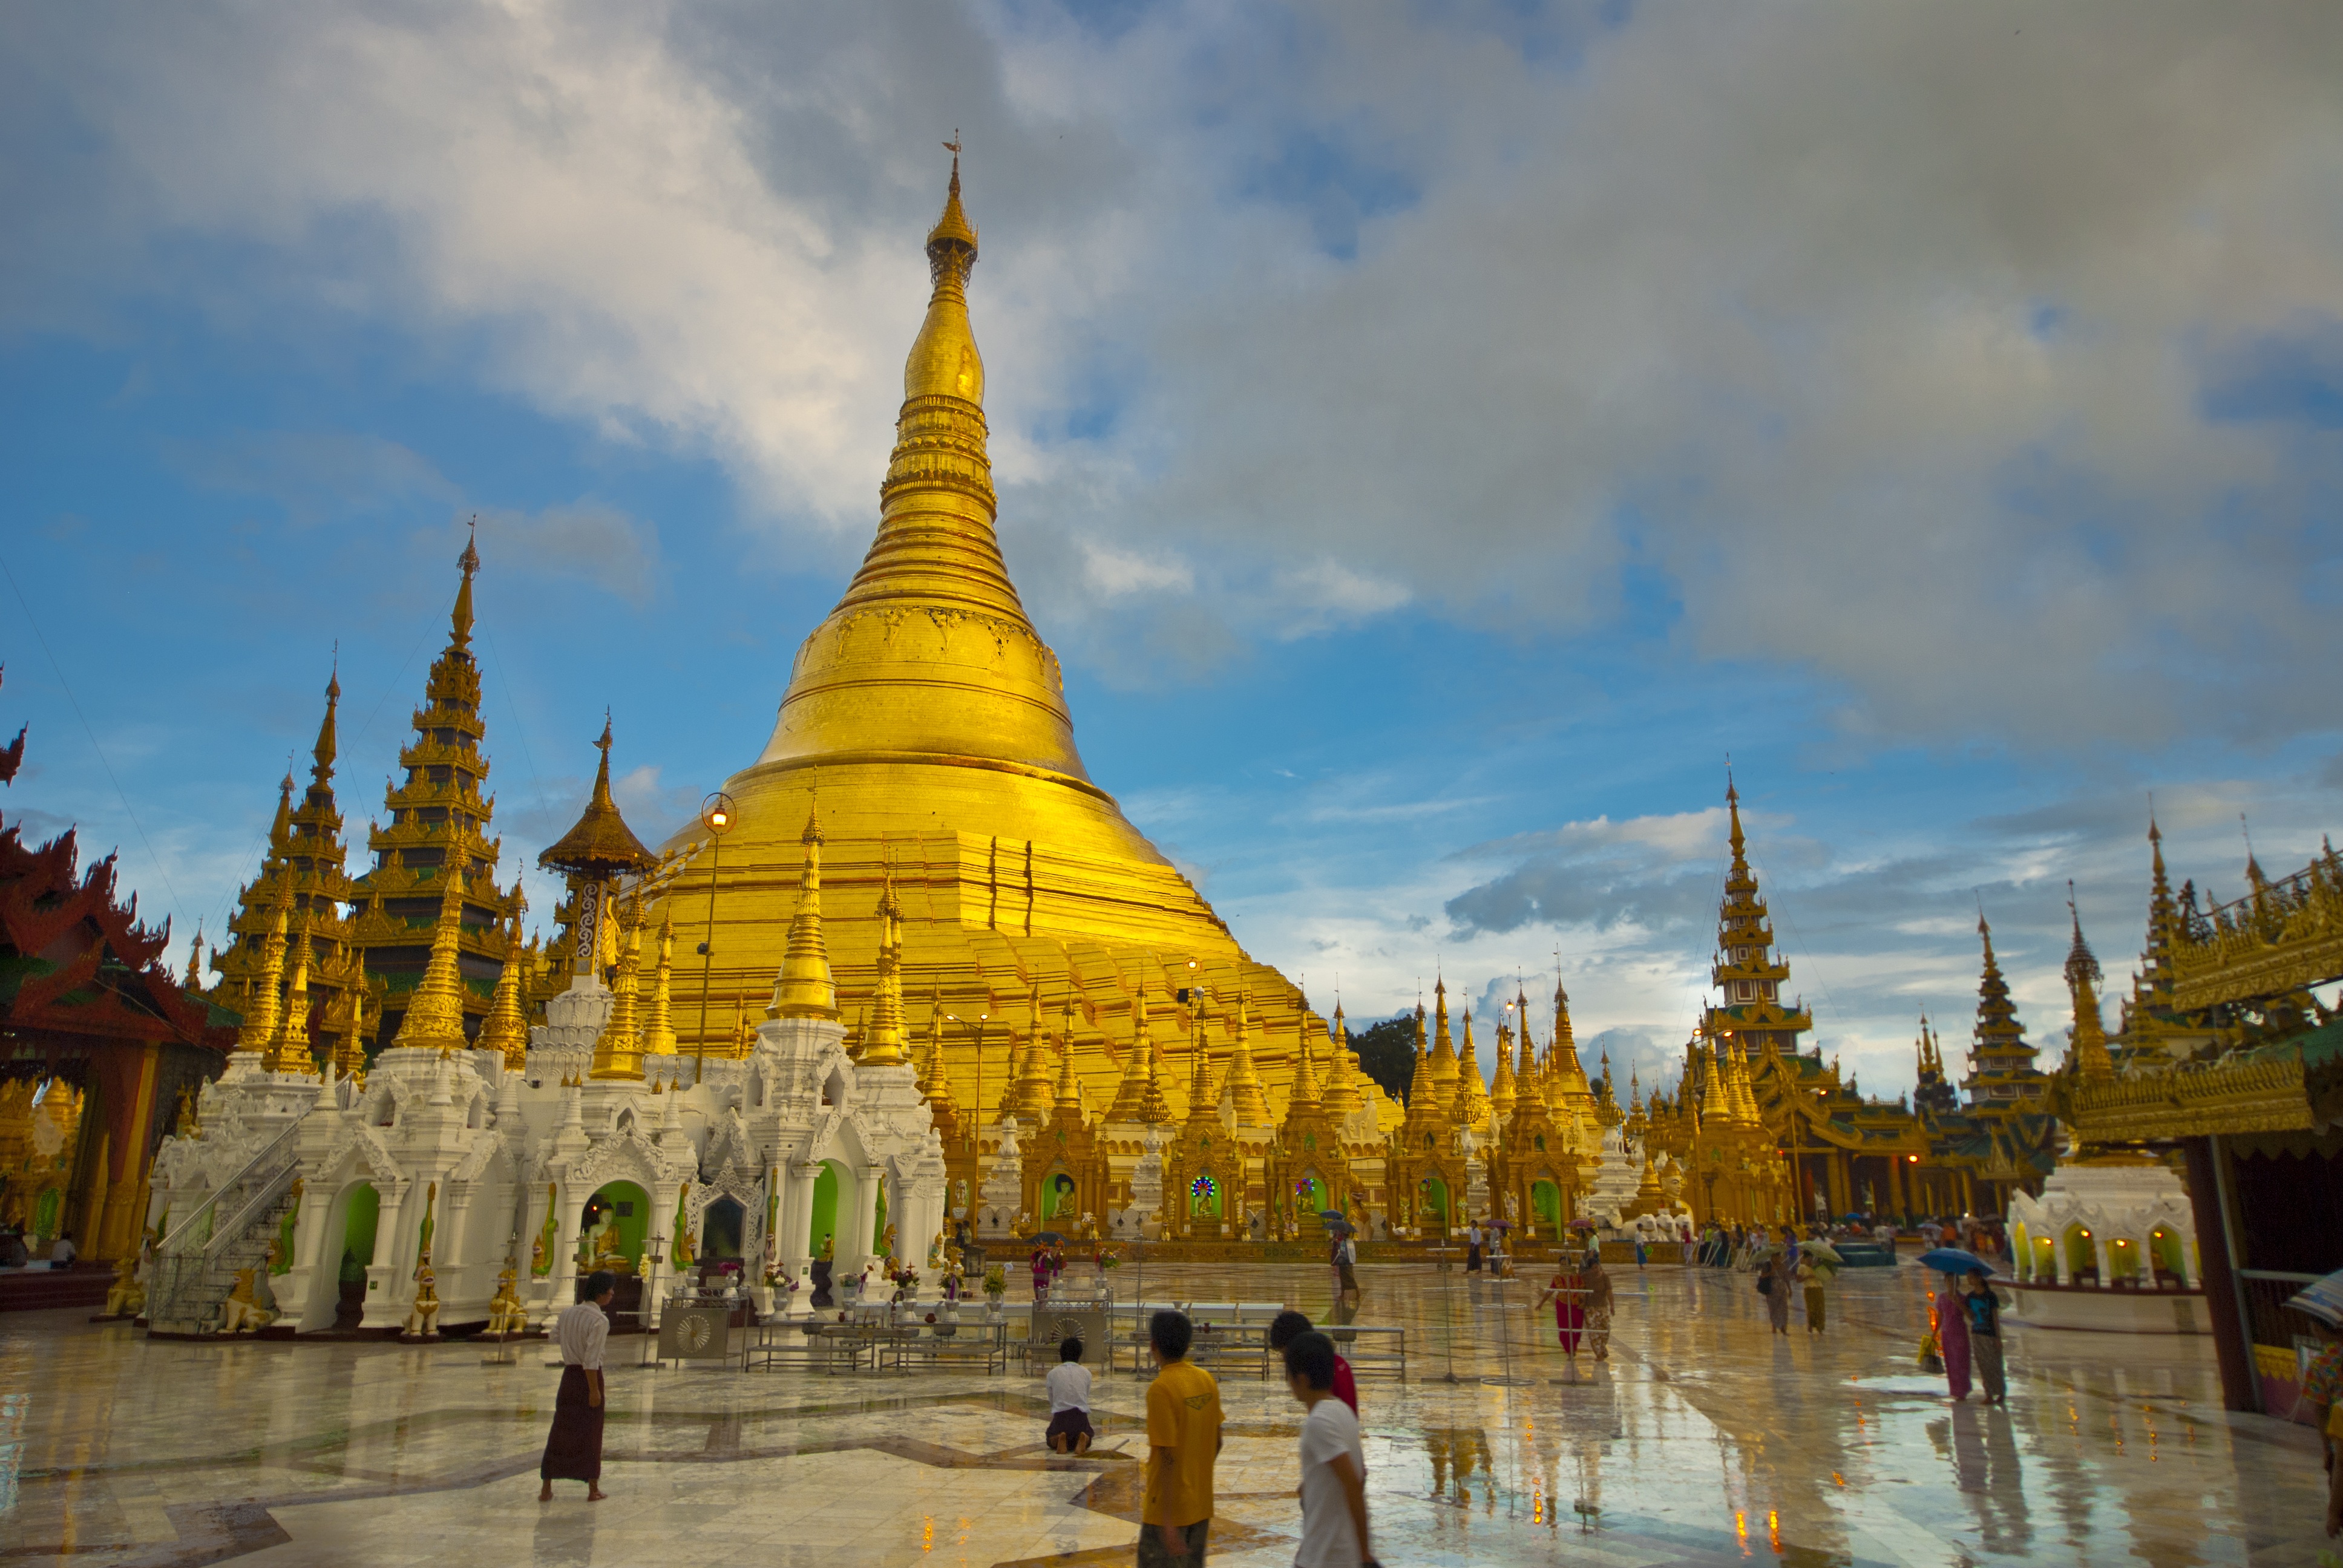
building, palace, travel, tower, plaza, landmark, tourism, place of worship, temple, pagoda, wat, myanmar, burma, hindu temple, historic site